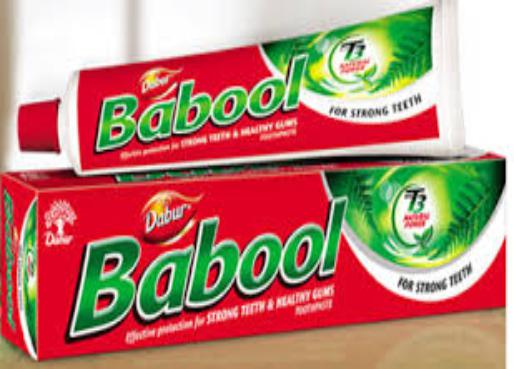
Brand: babool
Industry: Necessities